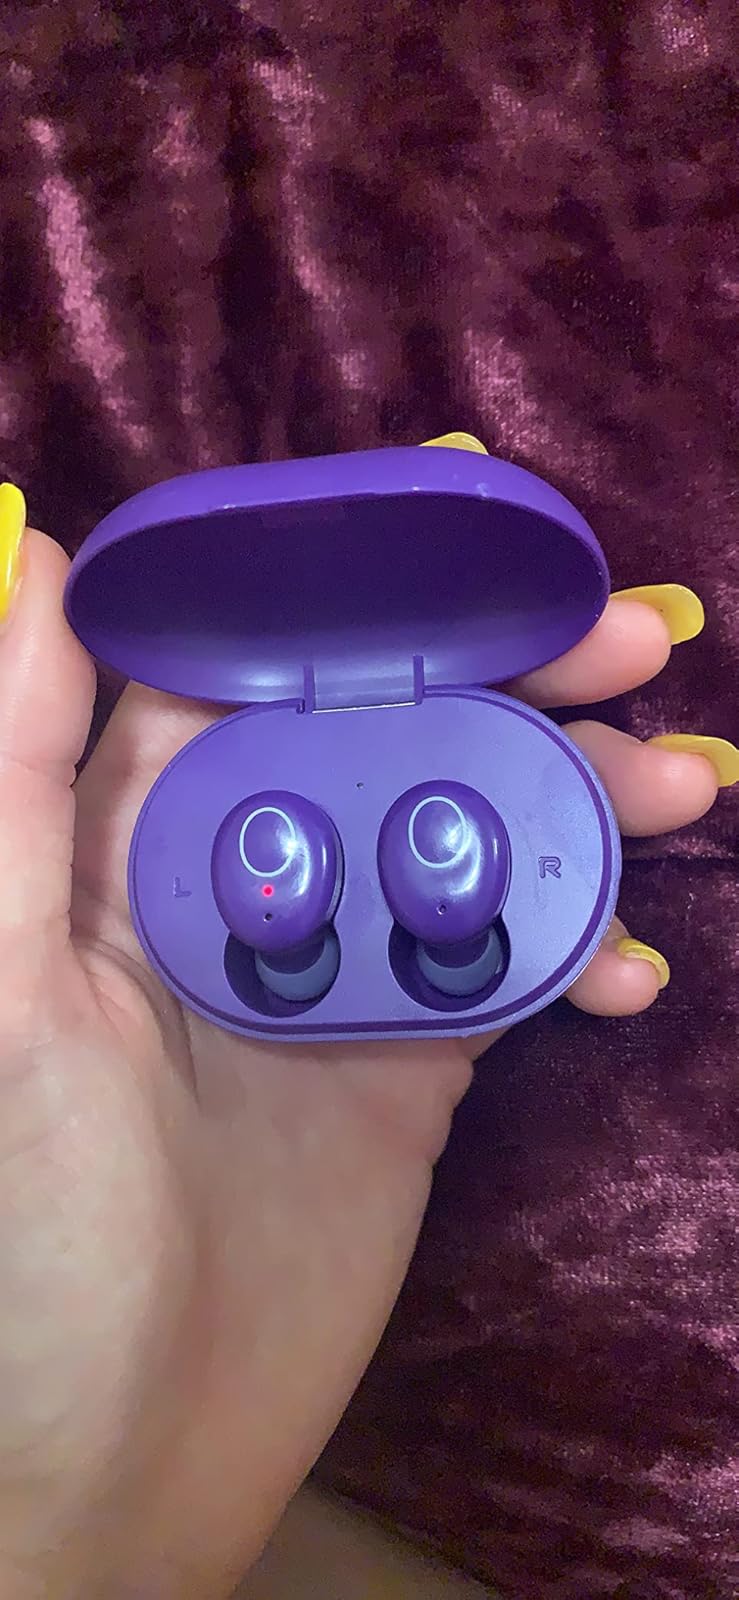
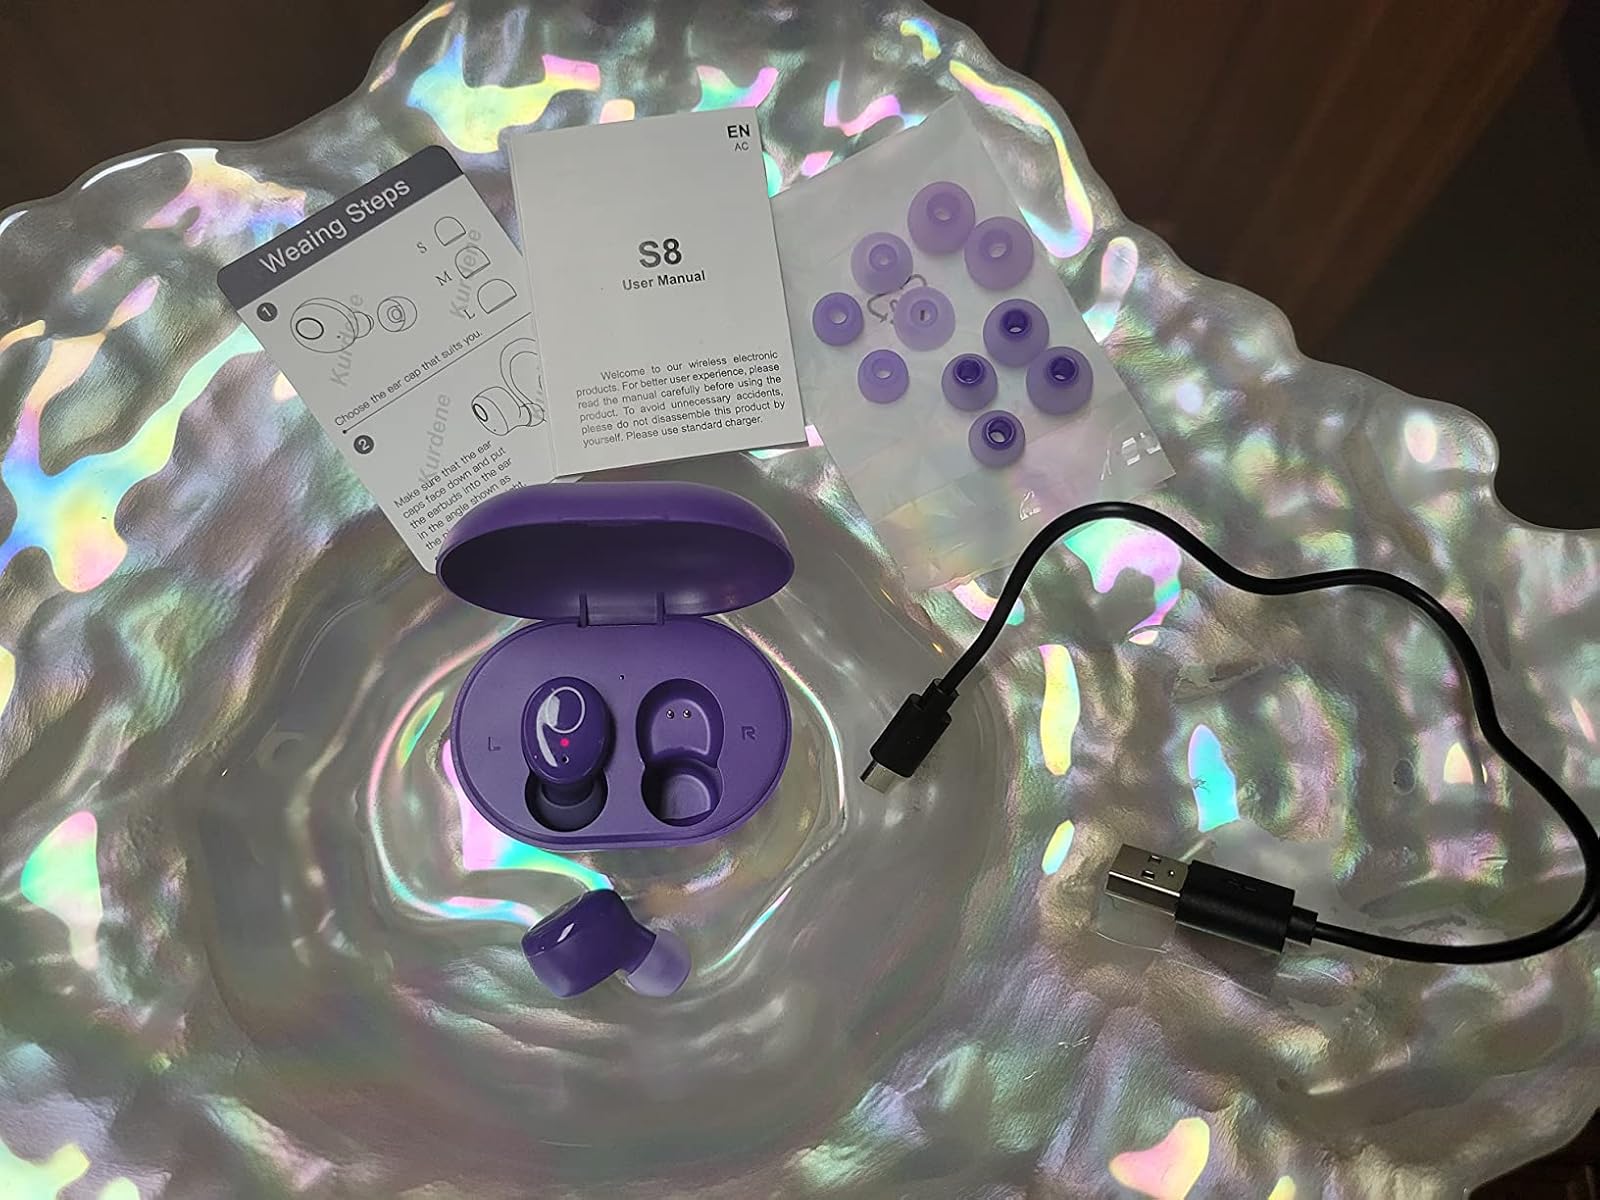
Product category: earbuds
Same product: yes